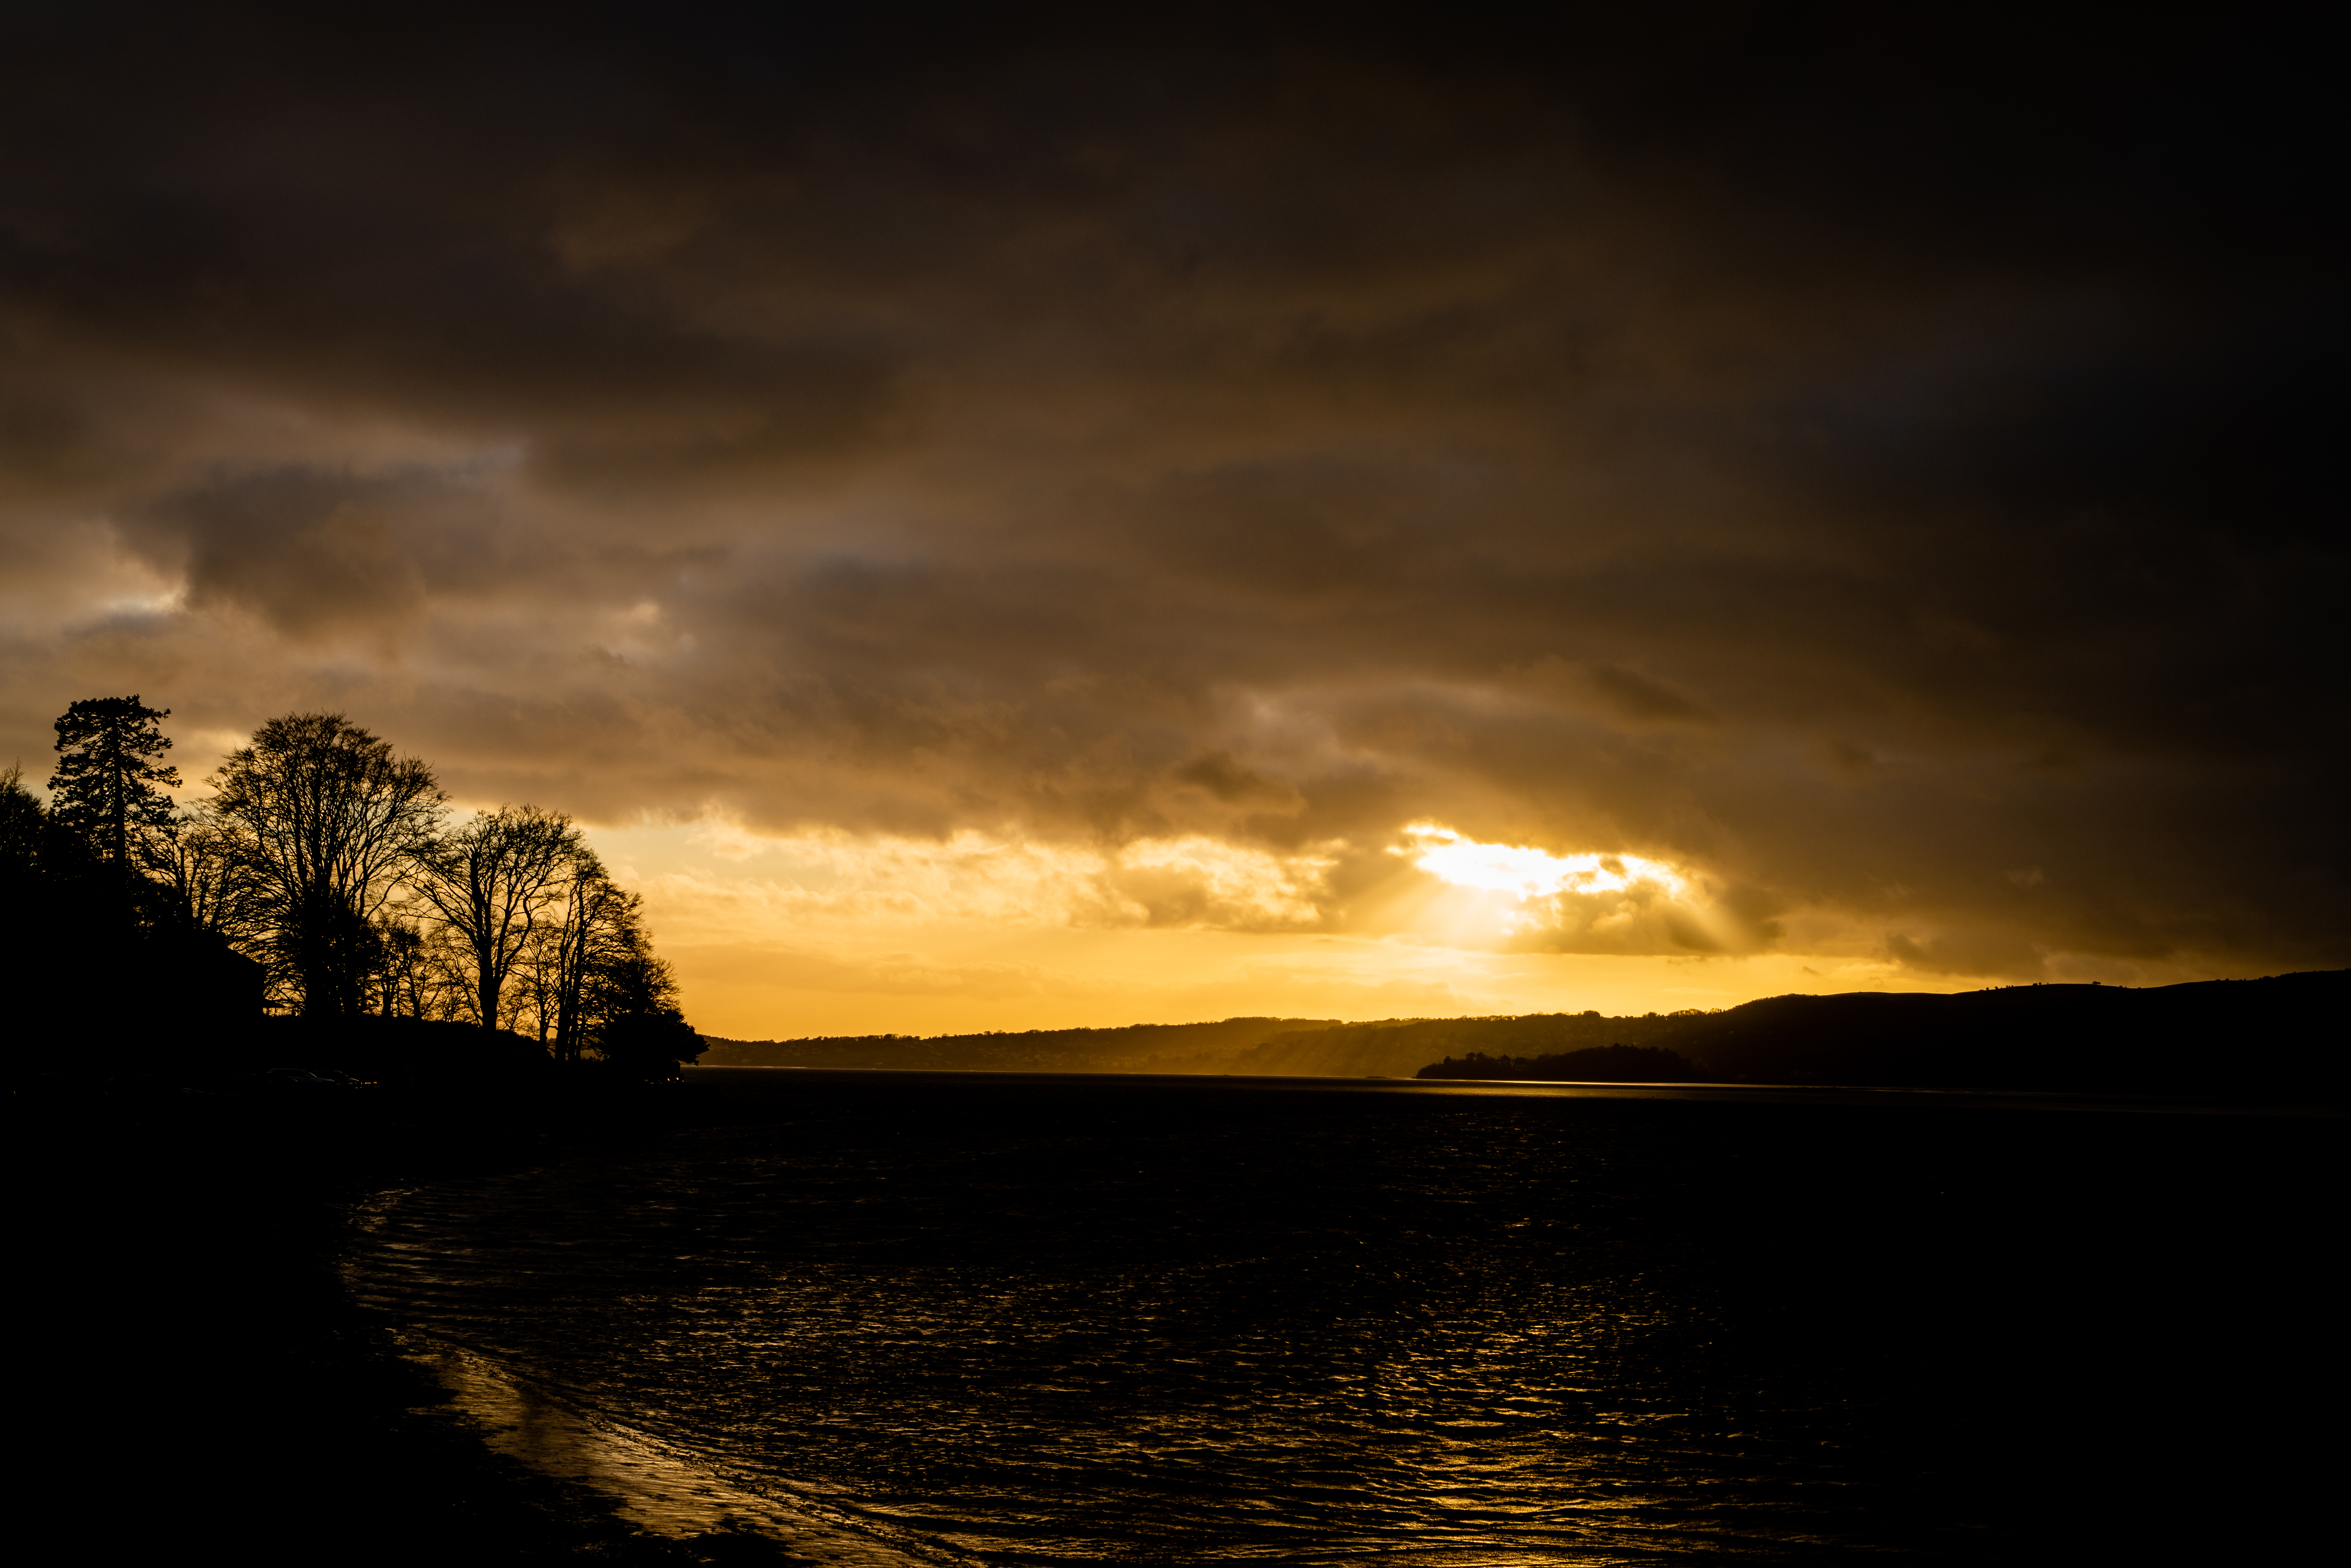
sky, nature, cloud, water, horizon, sunset, evening, afterglow, light, dusk, reflection, sea, loch, atmosphere, sunrise, morning, sunlight, sound, tree, lake, calm, landscape, shore, darkness, river, coast, cumulus, ocean, night, reservoir, bank, dawn, rock, meteorological phenomenon, inlet, bay, vacation, sun, hill, lake district